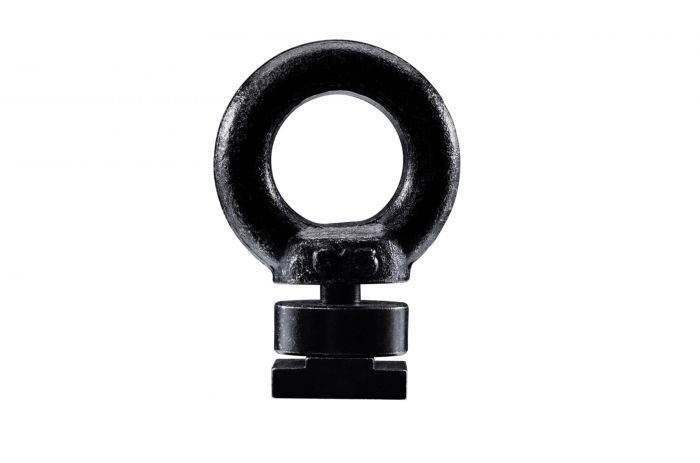
THULE ØYEBOLT 2-PACK
Brand: Per Hagen Bilrekvisita
Smart løsning til å skli inn og feste i Thule WingBar Thule SlideBar og Thule ProBar som er utstyrt med T-spor. Monteres fortrinnsvis i det bakre T-sporet på Thule Heavy-Duty Stang. Perfekt til å kunne feste jekkestropper og annet festemateriell for å sikre last. Ypperlig for bruk med Thule Spennebånd. Selges i sett på 2.
Category: Vehicles & Parts > Vehicle Parts & Accessories > Vehicle Storage & Cargo > Motor Vehicle Carrying Rack Accessories > Vehicle Bicycle Rack Accessories